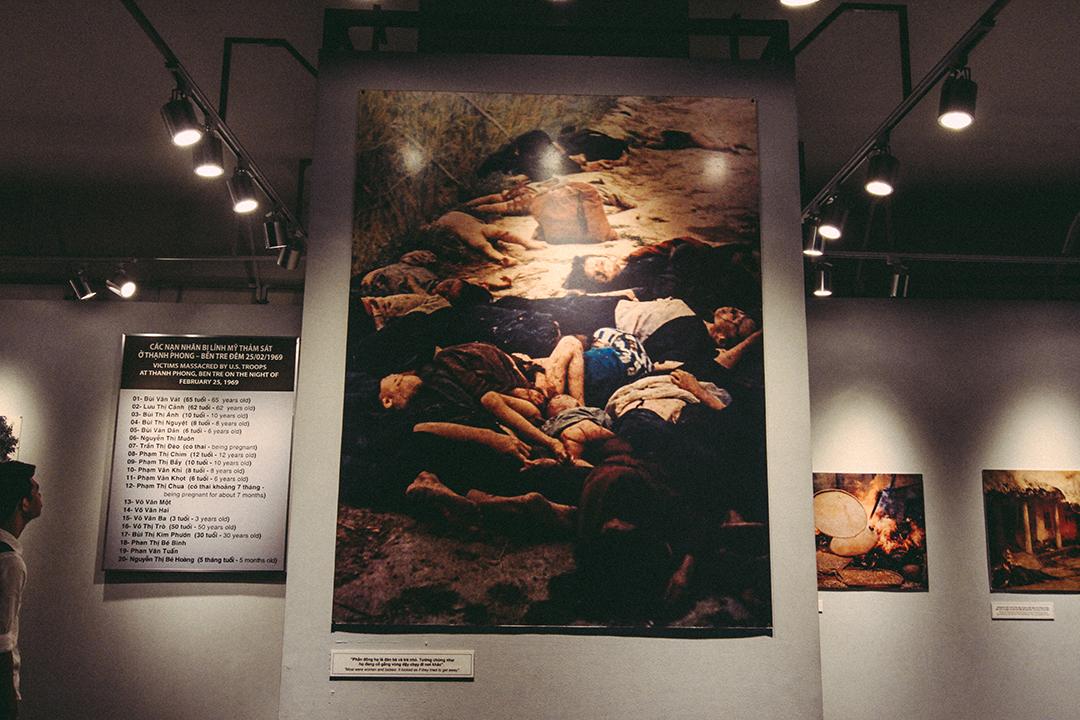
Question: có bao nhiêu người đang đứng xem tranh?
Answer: có một người thanh niên đang đứng xem tranh